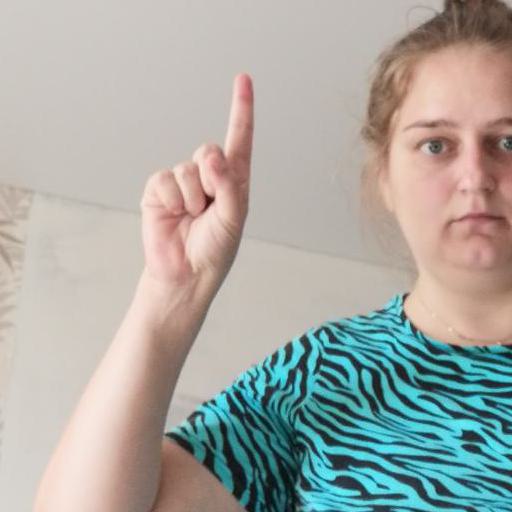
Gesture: one